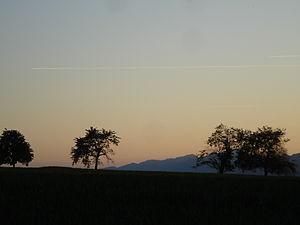
Paysage du soir à Riken